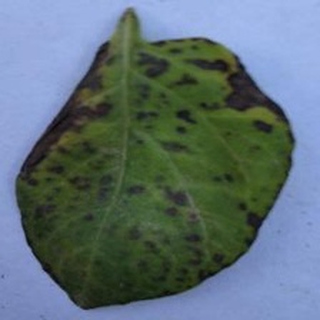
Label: potato_early_blight